Eva Dickson

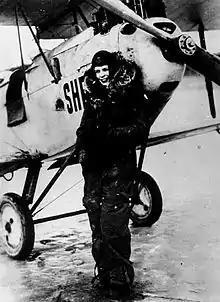
Dickson in 1933

Eva Dickson (born Eva Lindström; 8 March 1905 – March 1938) was a Swedish explorer, rally driver, aviator and travel writer. She was the first woman to have crossed the Sahara desert by car. She was perhaps the first female rally driver in Sweden (1925), and the third Swedish female aviator (1923).